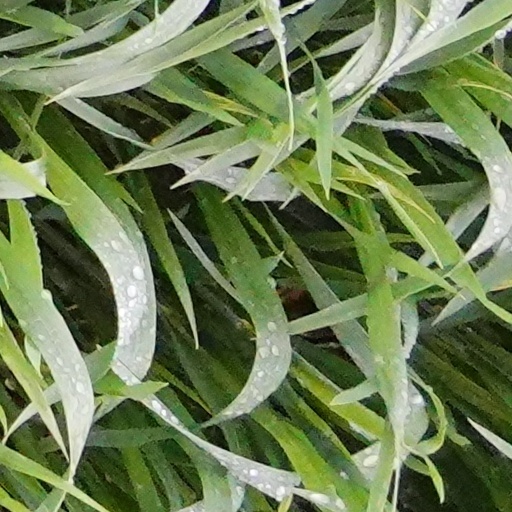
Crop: wheat